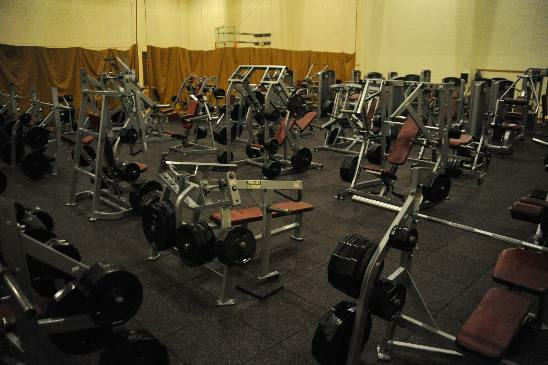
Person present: No